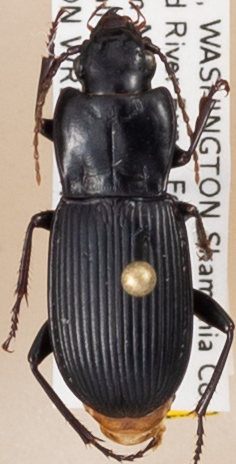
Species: Pterostichus herculaneus
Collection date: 2018-07-31
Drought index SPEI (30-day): -1.444
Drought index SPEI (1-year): -0.39
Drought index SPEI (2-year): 0.54